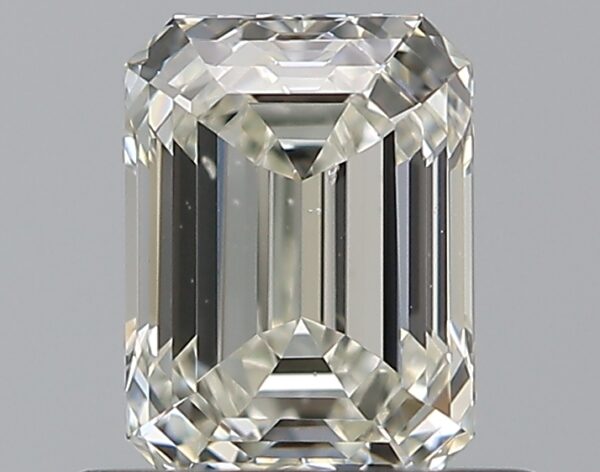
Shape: emerald
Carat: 0.61
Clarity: SI1
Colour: J
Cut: EX
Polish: EX
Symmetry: GD
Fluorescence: F
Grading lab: GIA
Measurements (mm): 5.54 x 4.06 x 2.77